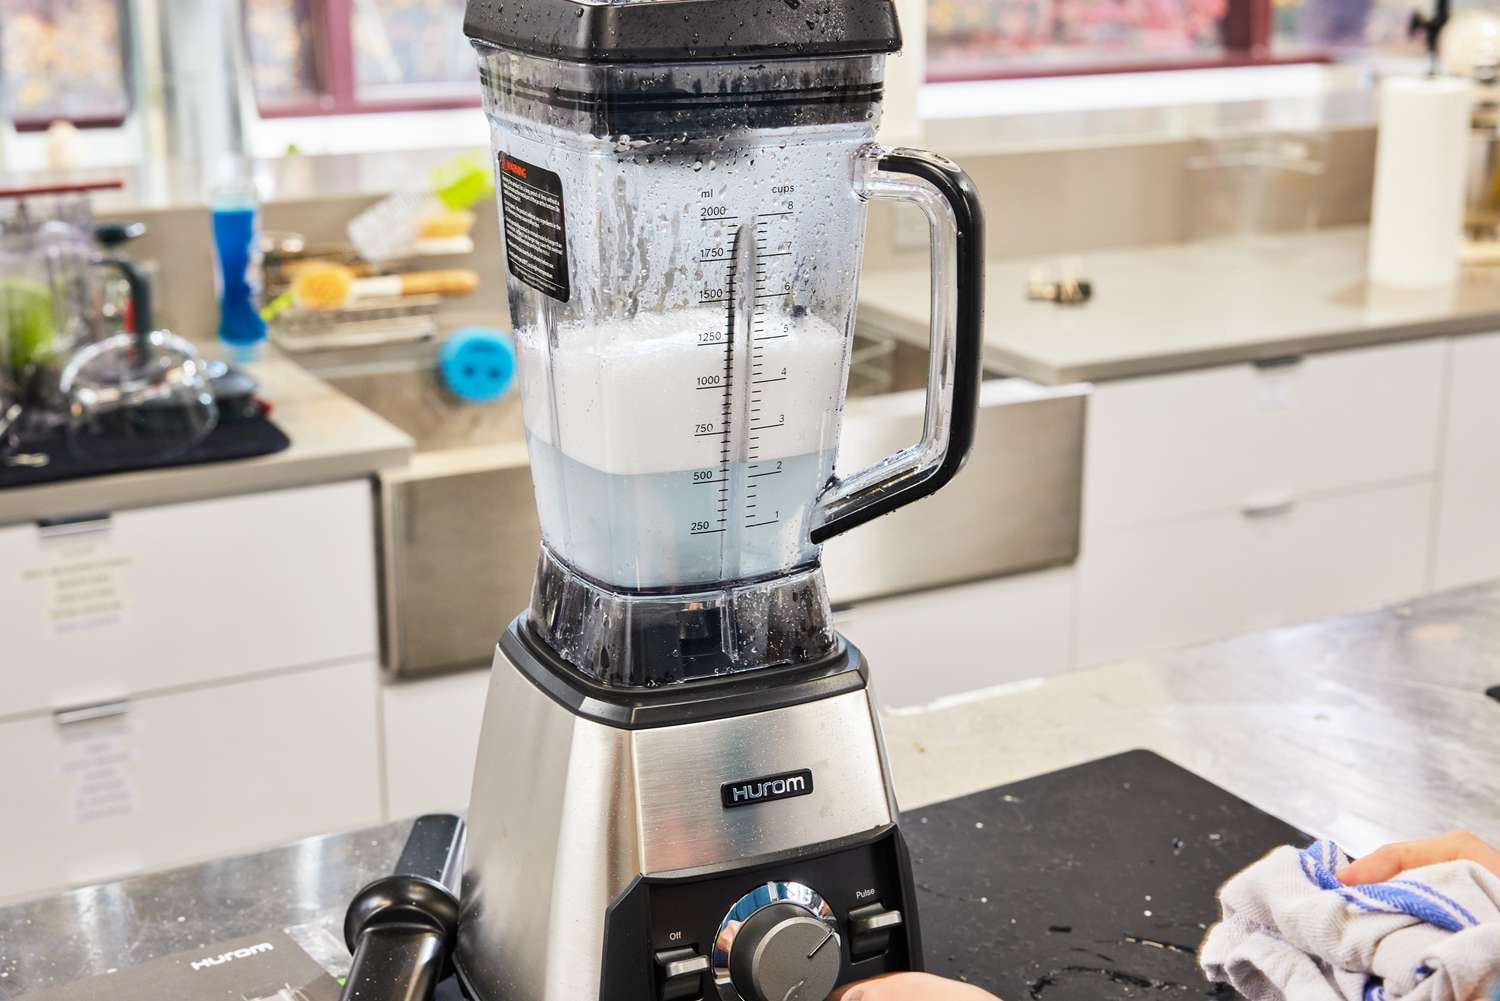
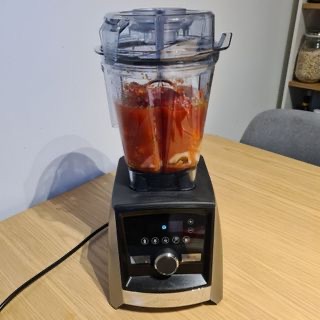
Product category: items_blender
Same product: no